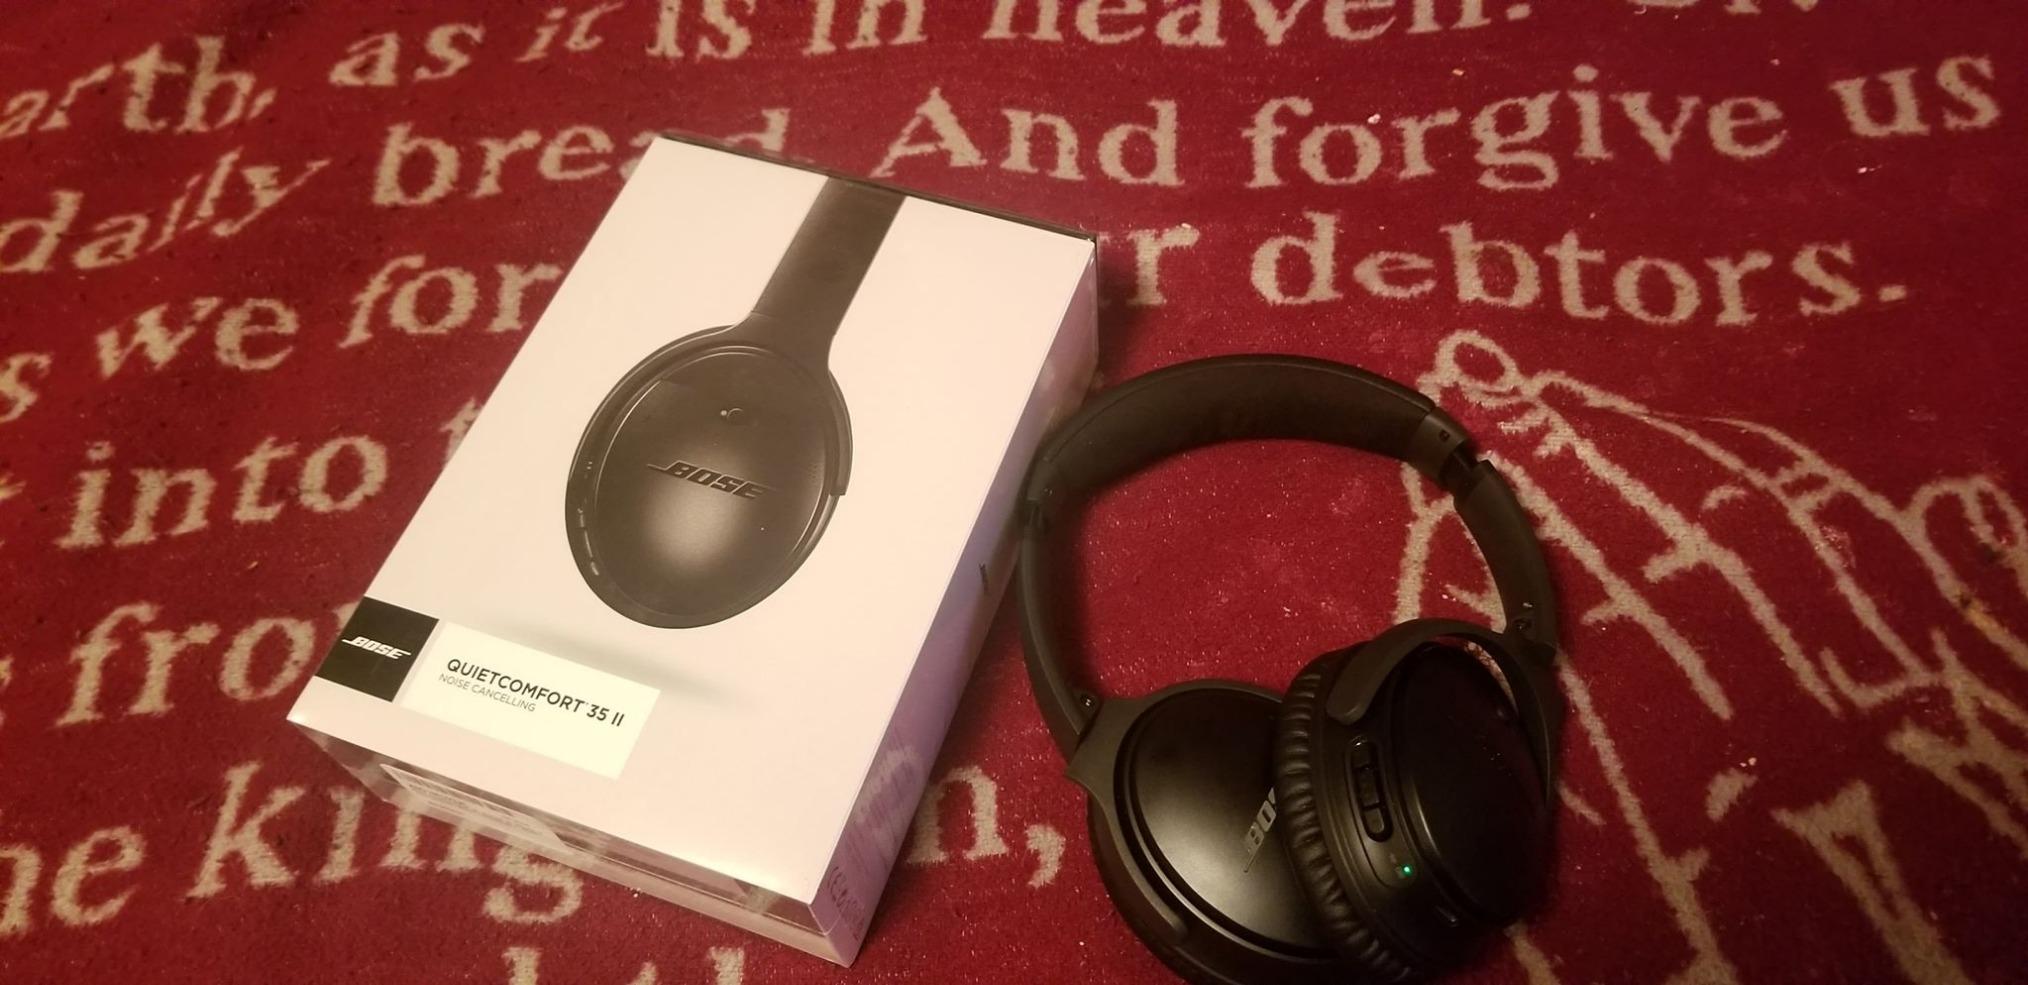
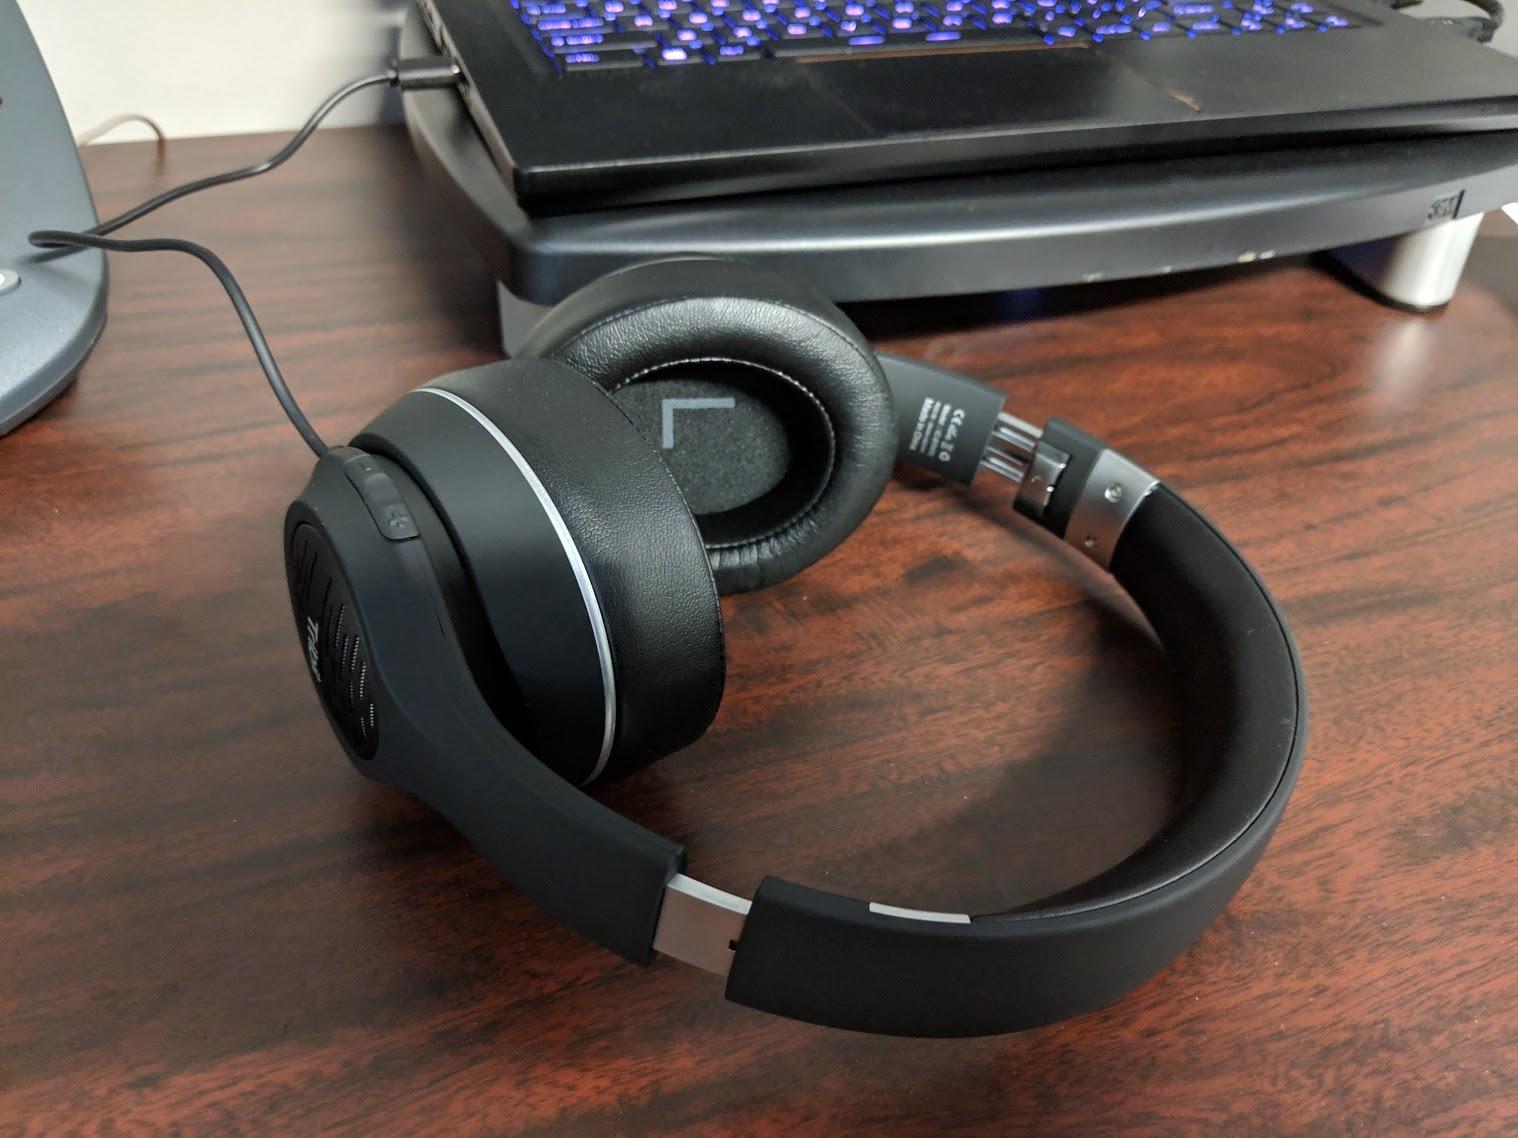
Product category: headphones
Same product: no